William Green (action painter)

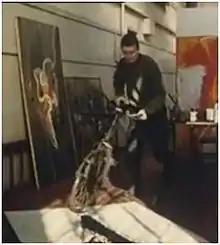
William Green - Action Painter, in action

William Green (1934 – 28 January 2001), was an artist who achieved attention in the late 1950s as a practitioner of Action painting. His work became known following a documentary film featuring his creation paintings by riding a bicycle over a surface saturated with bitumen. From about 1965, Green withdrew from the art scene as a reaction to negative publicity. He resumed his work in 1995. One of his works is in Tate Modern.